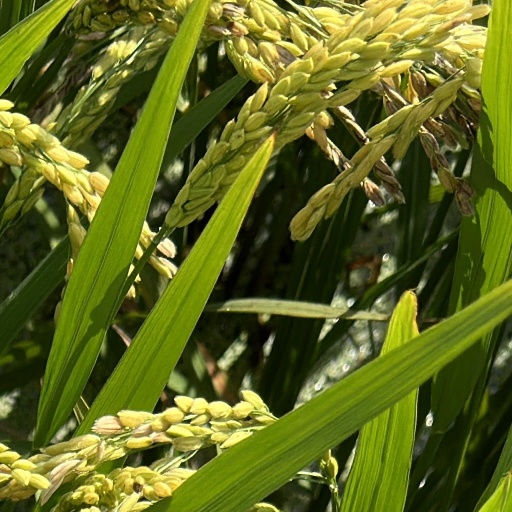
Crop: rice